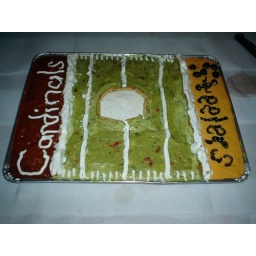
The completed field. We cut a hole in a ziplock bag to pipe the &amp;quot;Cardinals&amp;quot; lettering and the field in sour cream.